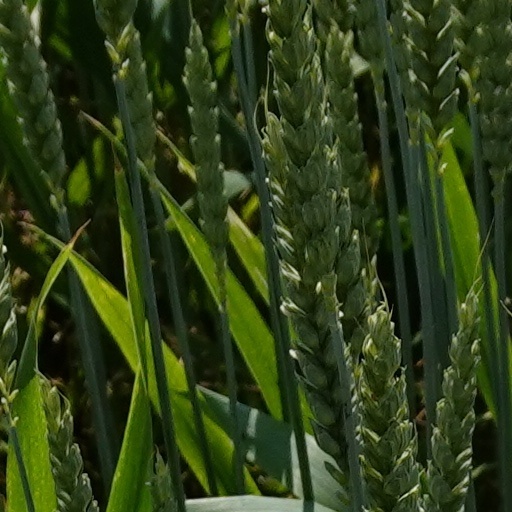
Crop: wheat